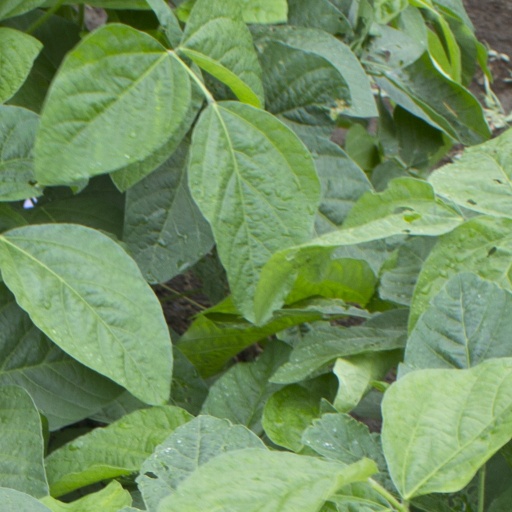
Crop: soybean